Mathematical Kangaroo

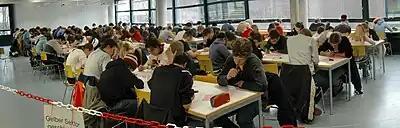
School students during the Kangaroo in Germany in 2006

Mathematicians in Australia came up with the idea to organize a competition that underlines the joy of mathematics and encourages mathematical problem-solving. A multiple-choice competition was created, which has been taking place in Australia since 1978. At the same time, both in France and all over the world, a widely supported movement emerged towards the popularization of mathematics. The idea of a multiple-choice competition then sprouted from two French teachers, André Deledicq and Jean Pierre Boudine, who visited their Australian colleagues Peter O’Halloran and Peter Taylor and witnessed their competition. In 1990, they decided to start a challenge in France under the name Kangourou des Mathématiques in order to pay tribute to their Australian colleagues. The particularity of this challenge was the desire for massive distribution of documentation, offering a gift to each participant (books, small games, fun objects, scientific and cultural trips). The first Kangaroo challenge took place on May 15, 1991. Since it was immediately very successful, shortly afterward they spread the idea in Europe.